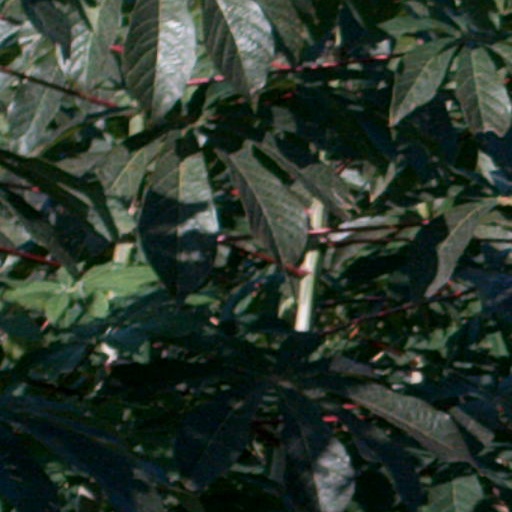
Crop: cassava